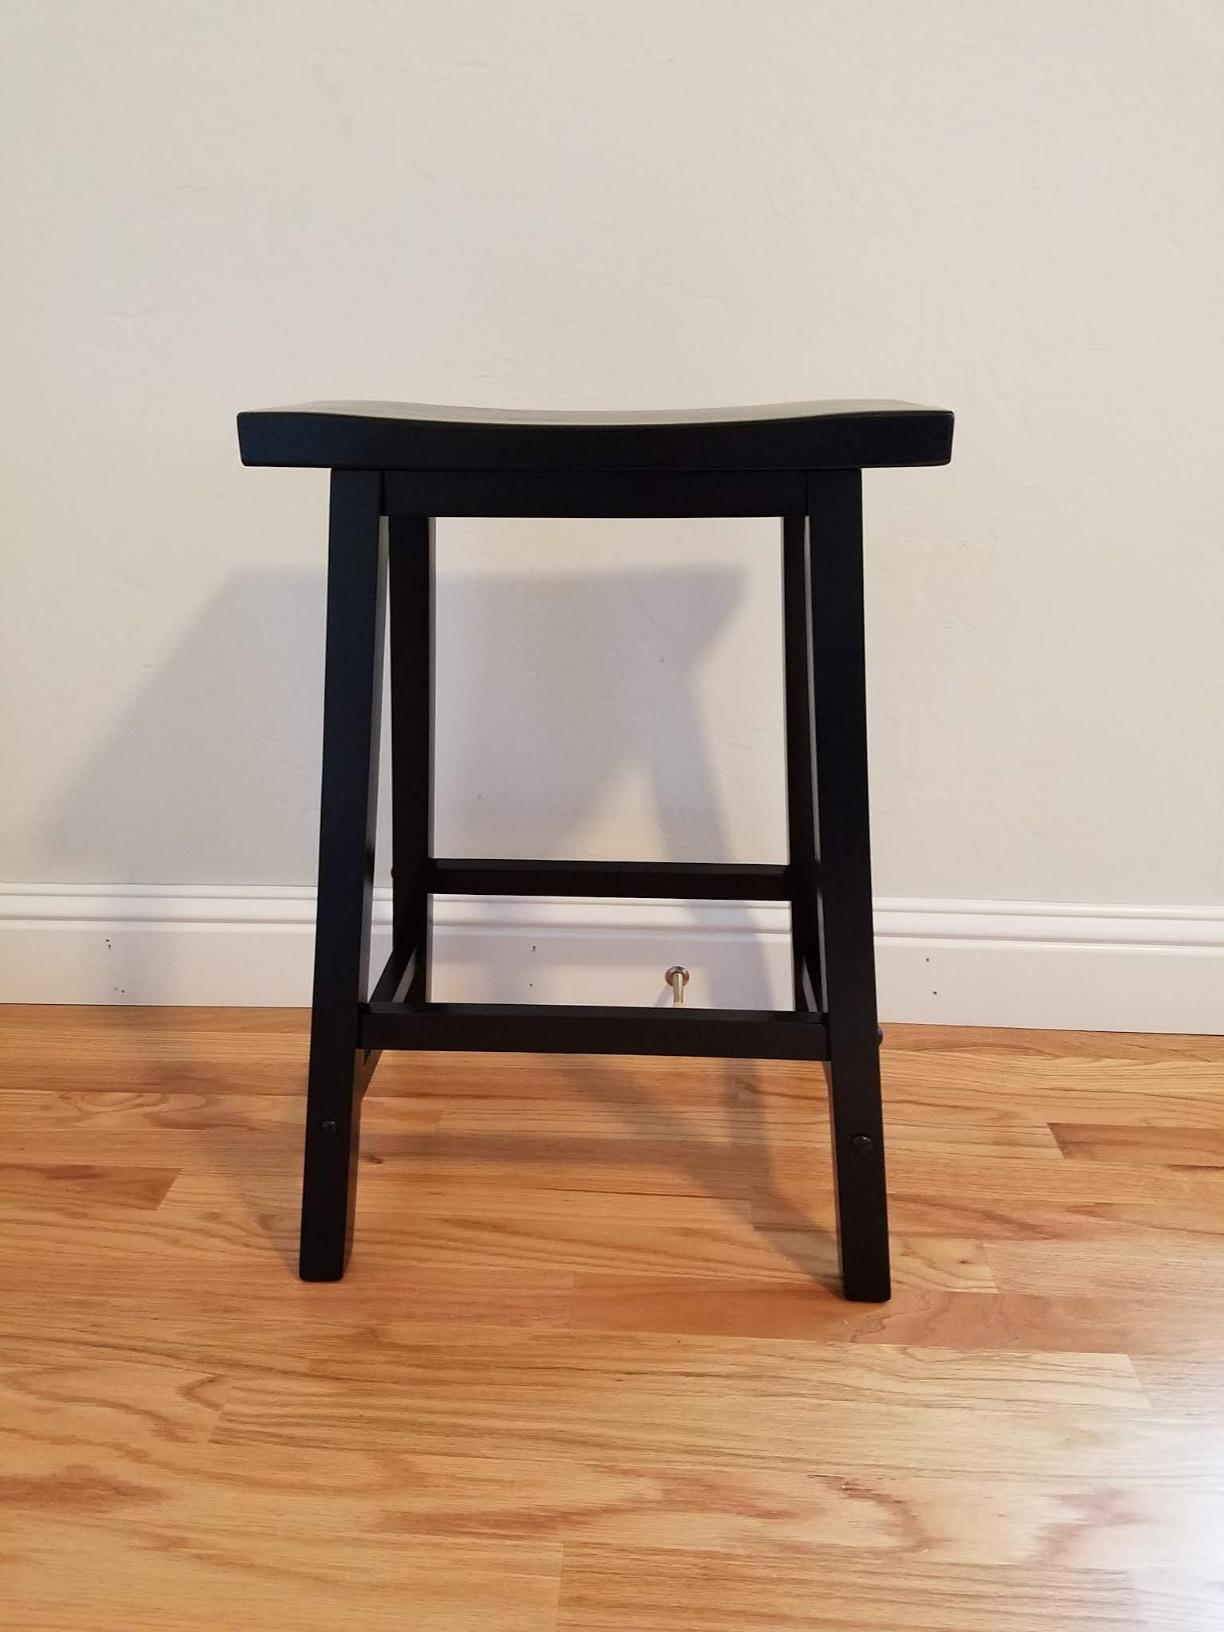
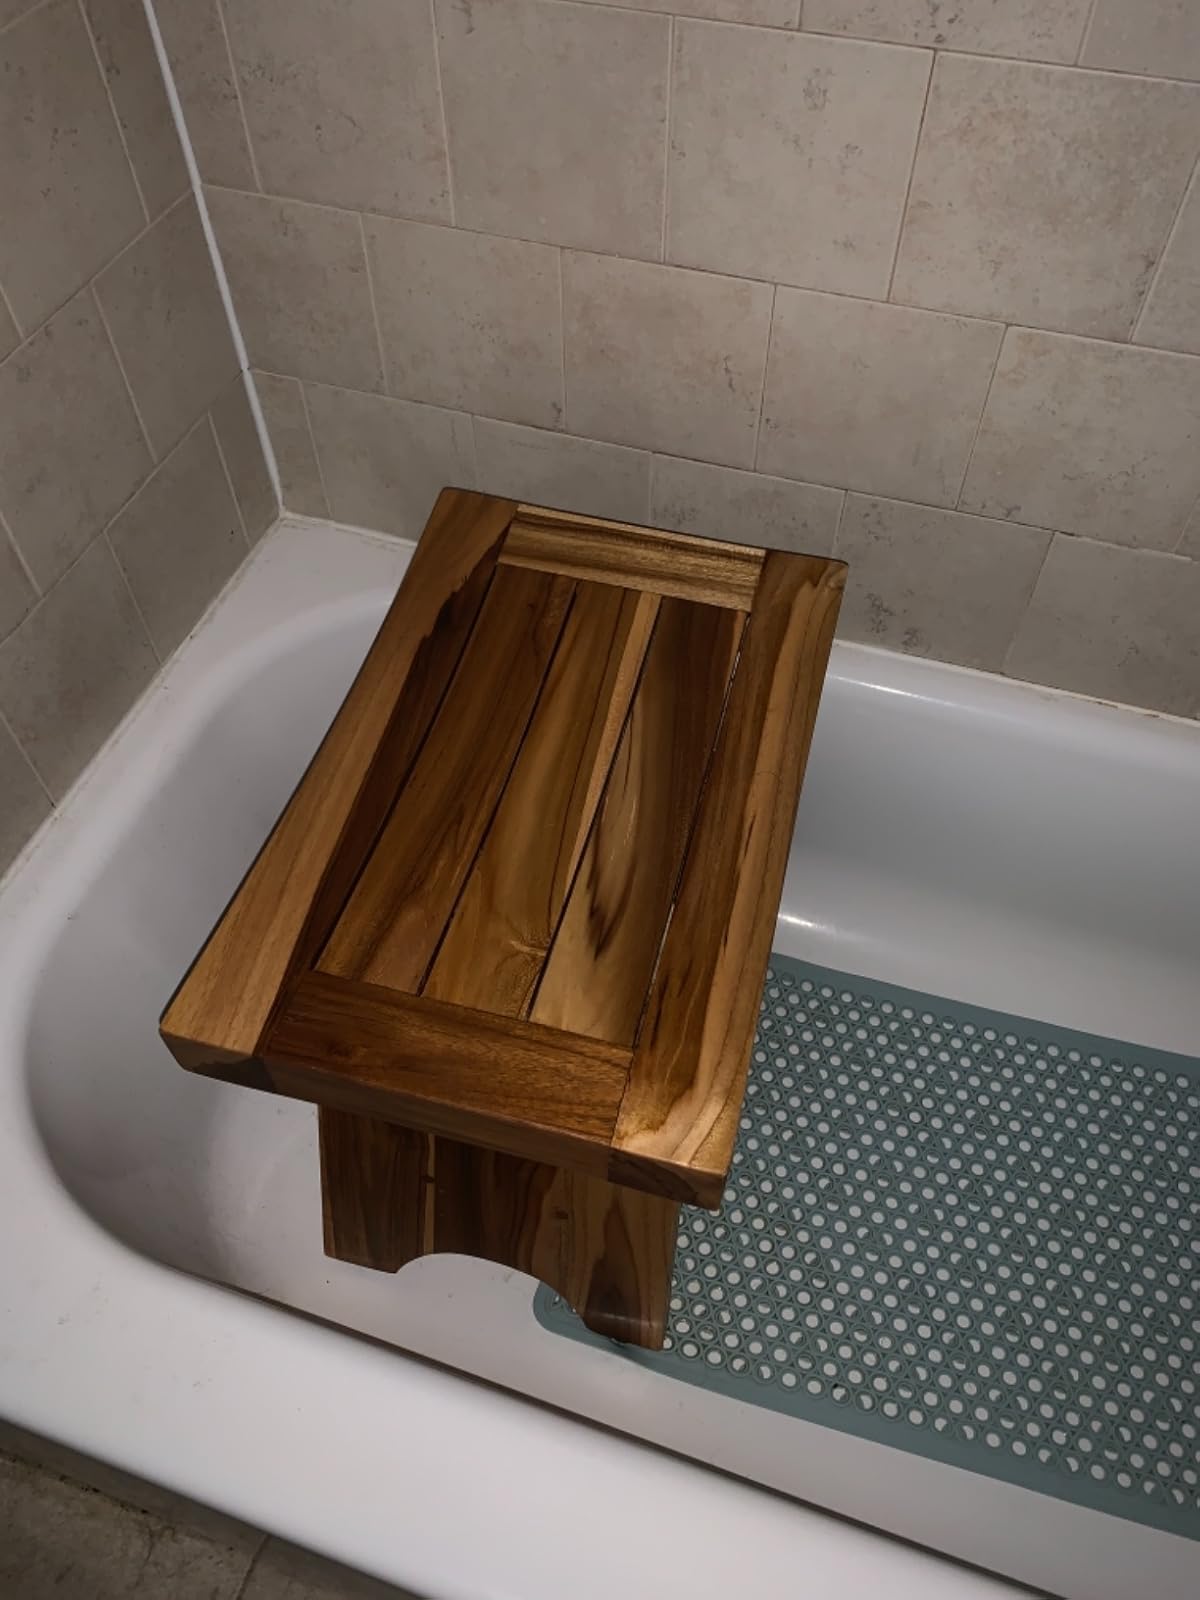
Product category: stool
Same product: no